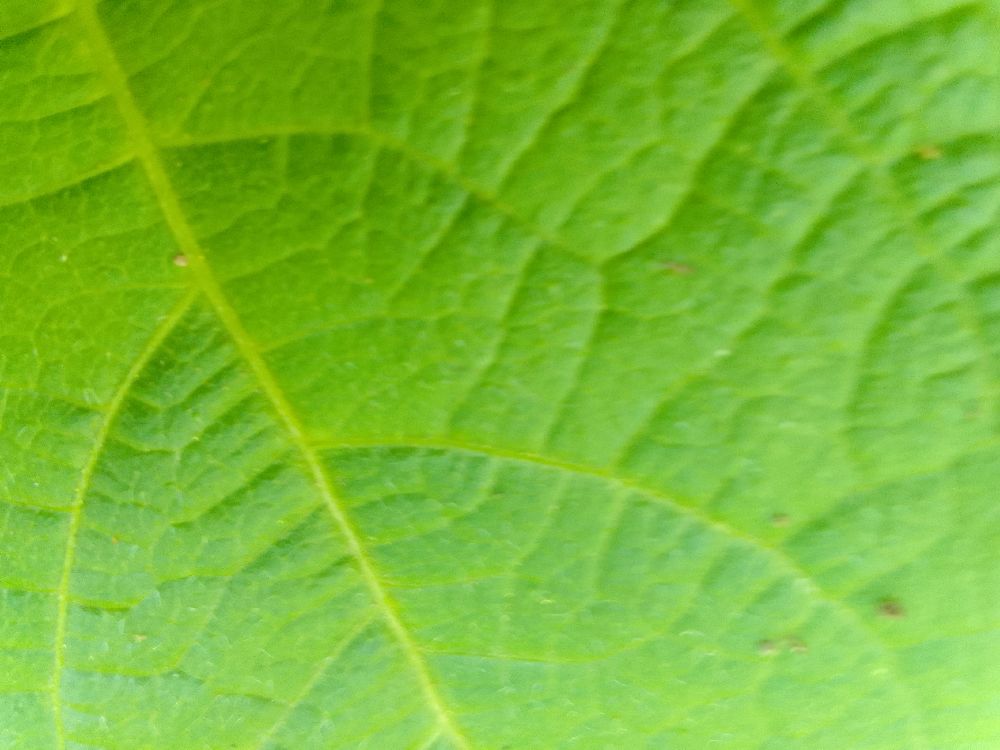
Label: healthy